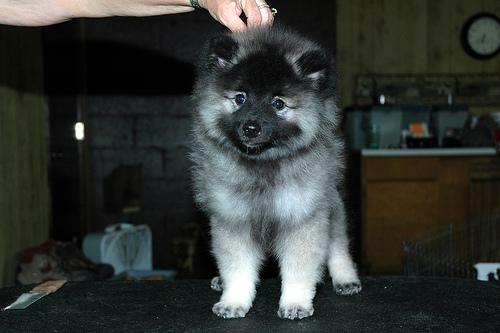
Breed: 223-n000092-keeshond